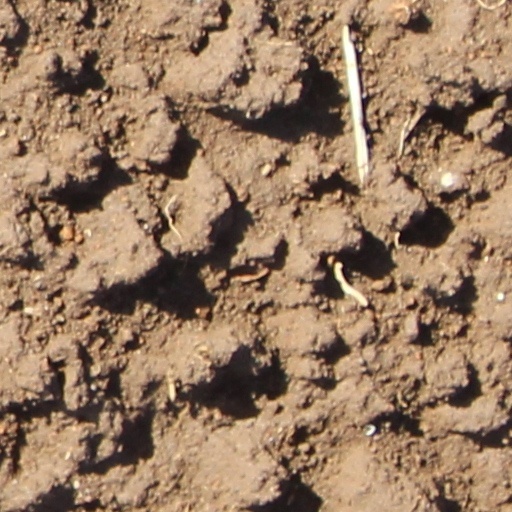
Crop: wheat